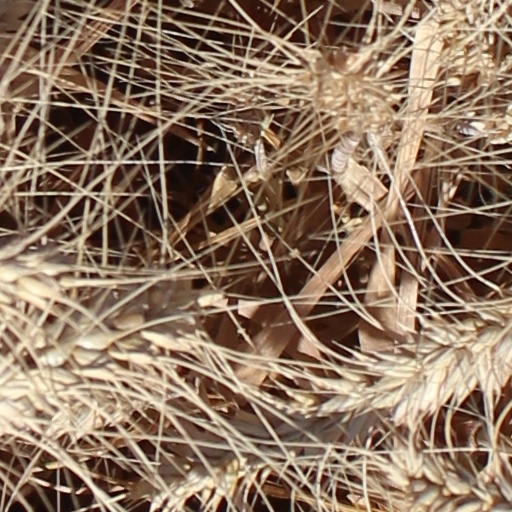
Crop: wheat